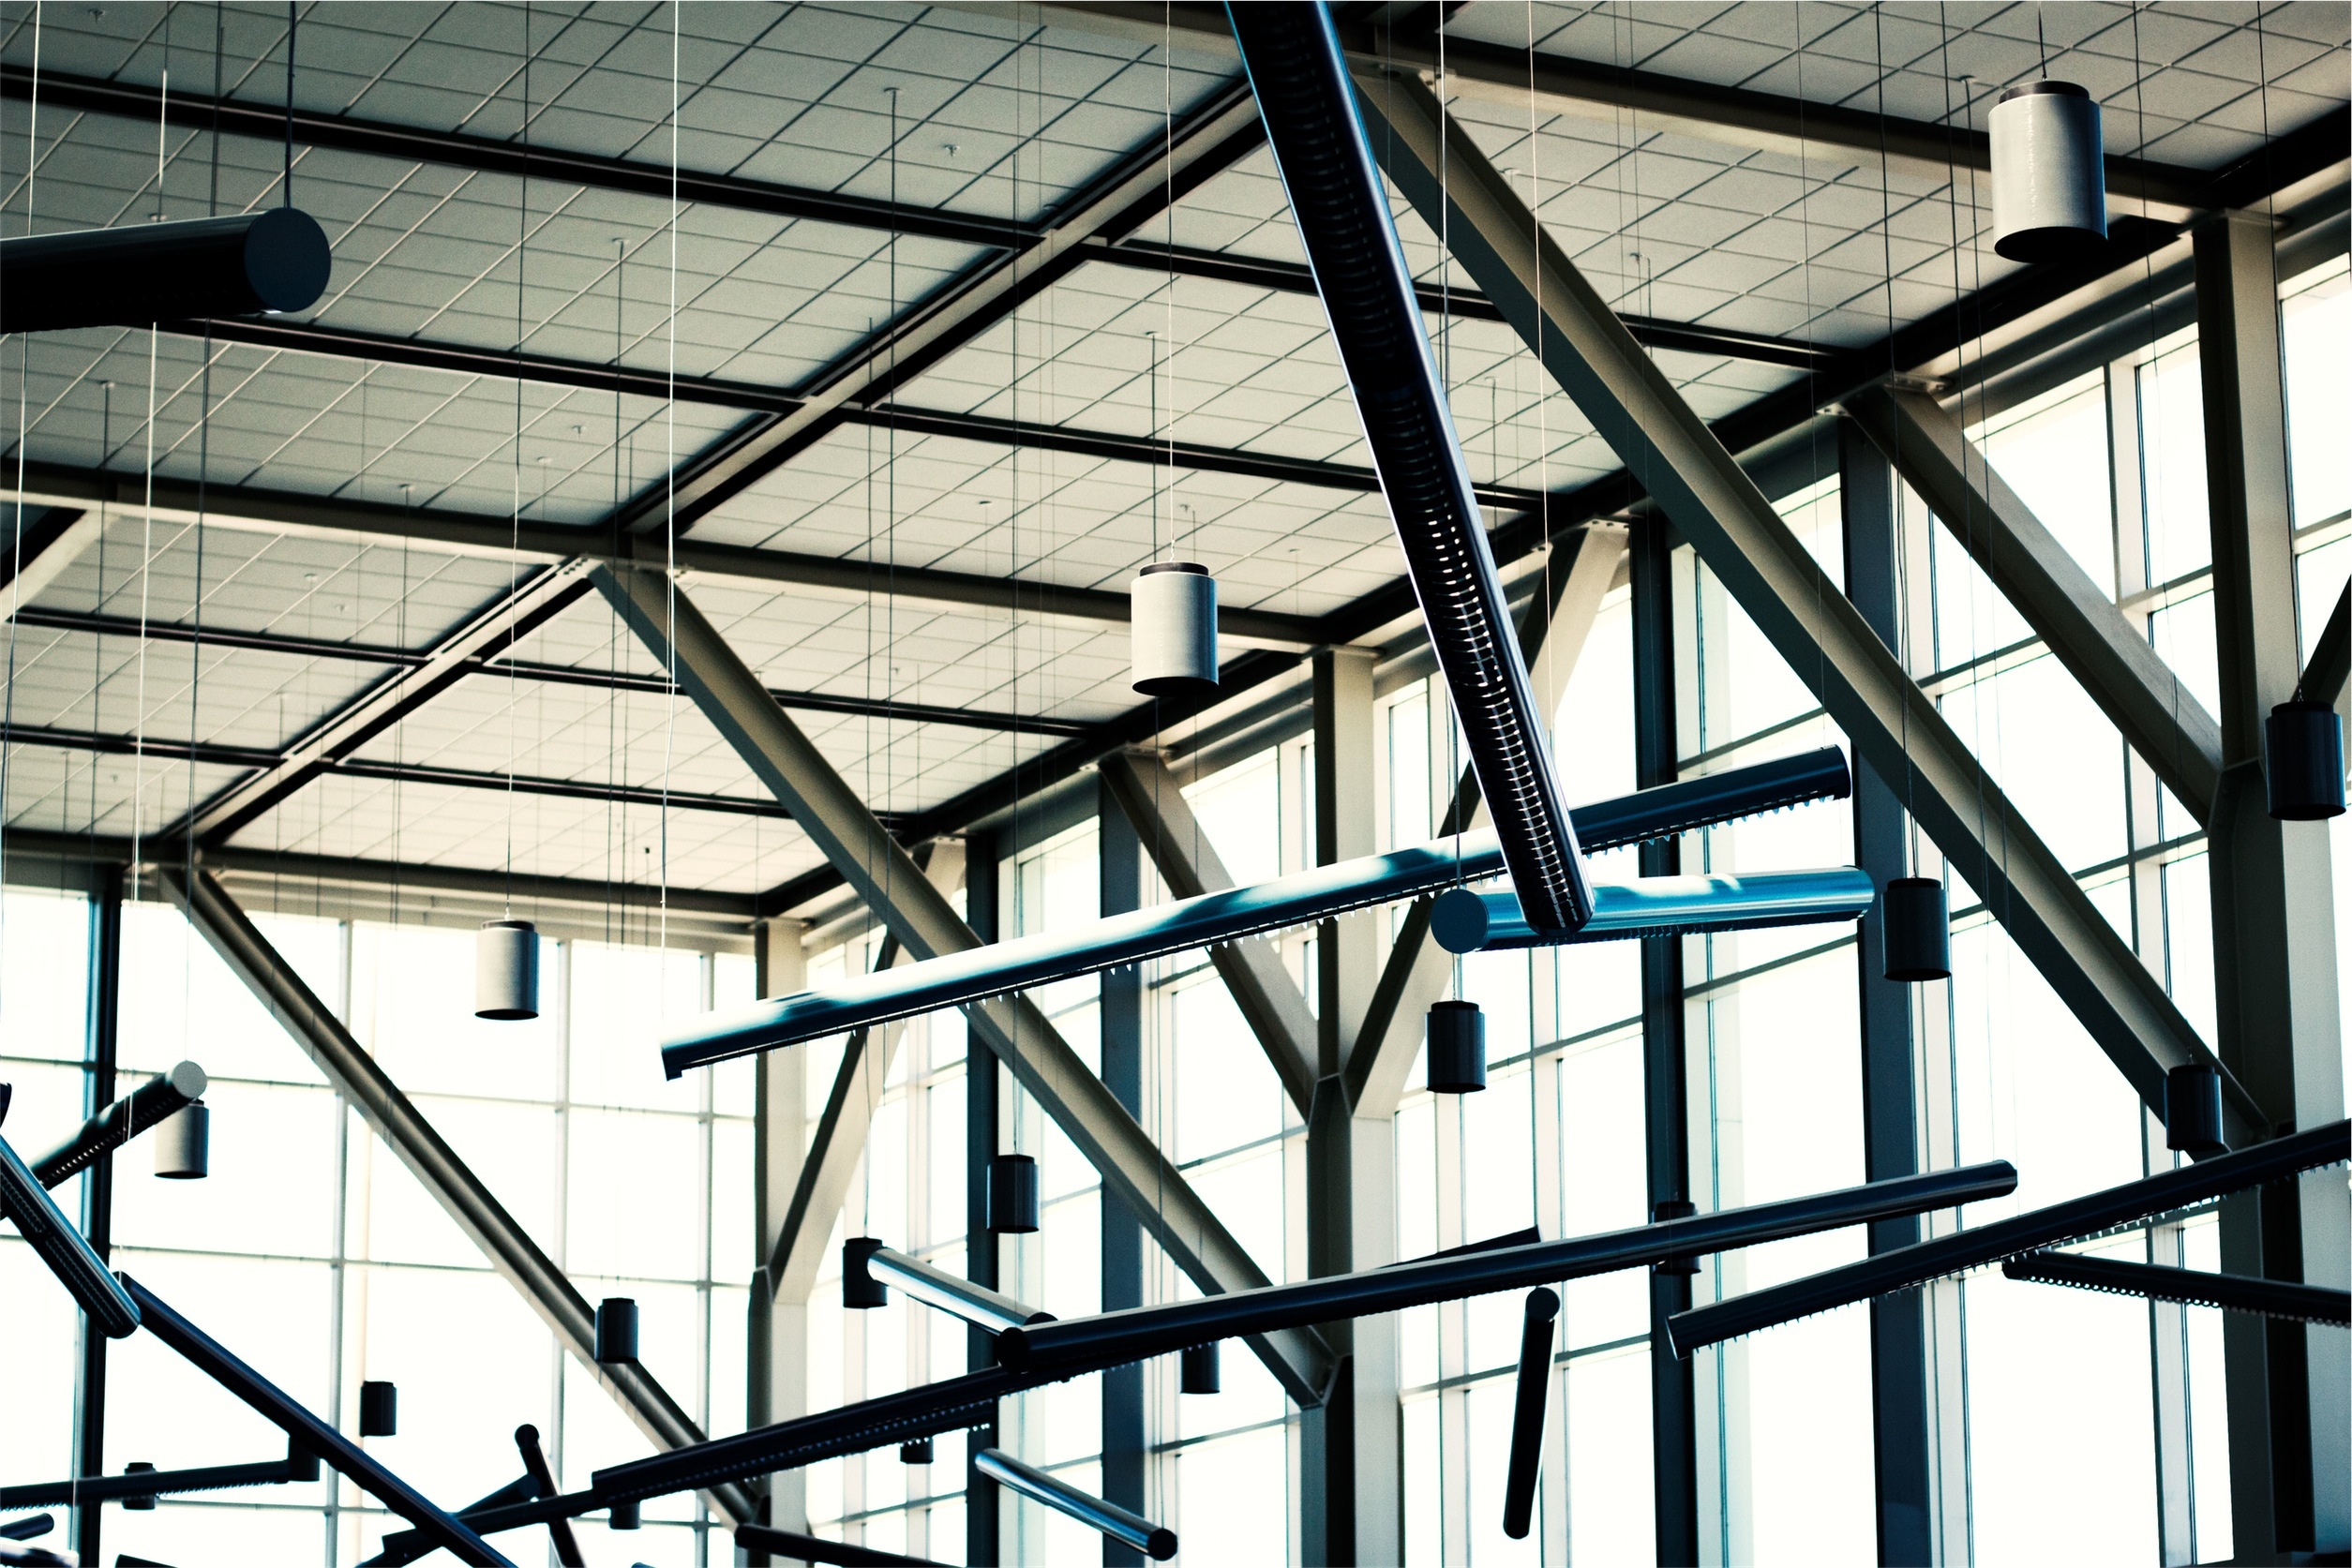
architecture, structure, glass, roof, ceiling, line, facade, interior design, lights, design, windows, beams, symmetry, daylighting